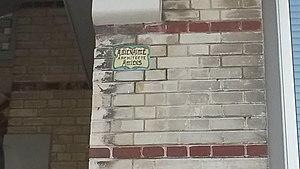
Le Touquet-Paris-Plage 2019
La villa Monéjan est une villa située au Touquet-Paris-Plage dans le département du Pas-de-Calais en région Hauts-de-France.